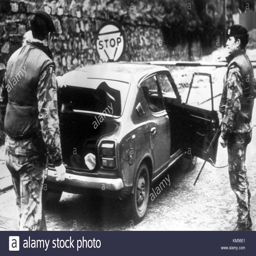
file photo dated searching a car at the border .